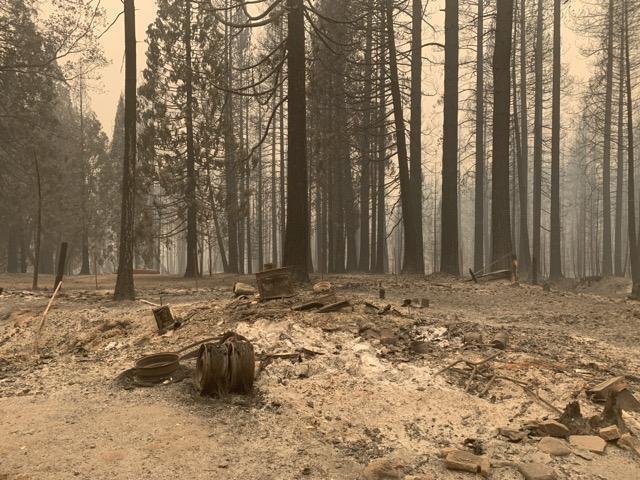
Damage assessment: destroyed